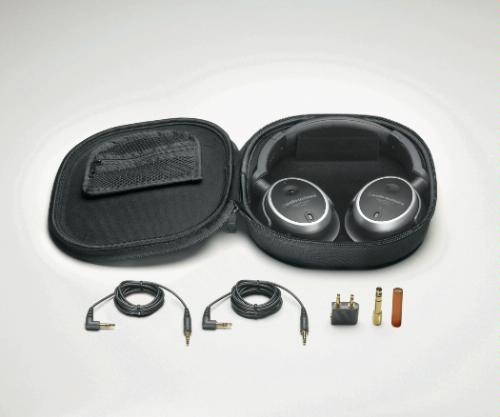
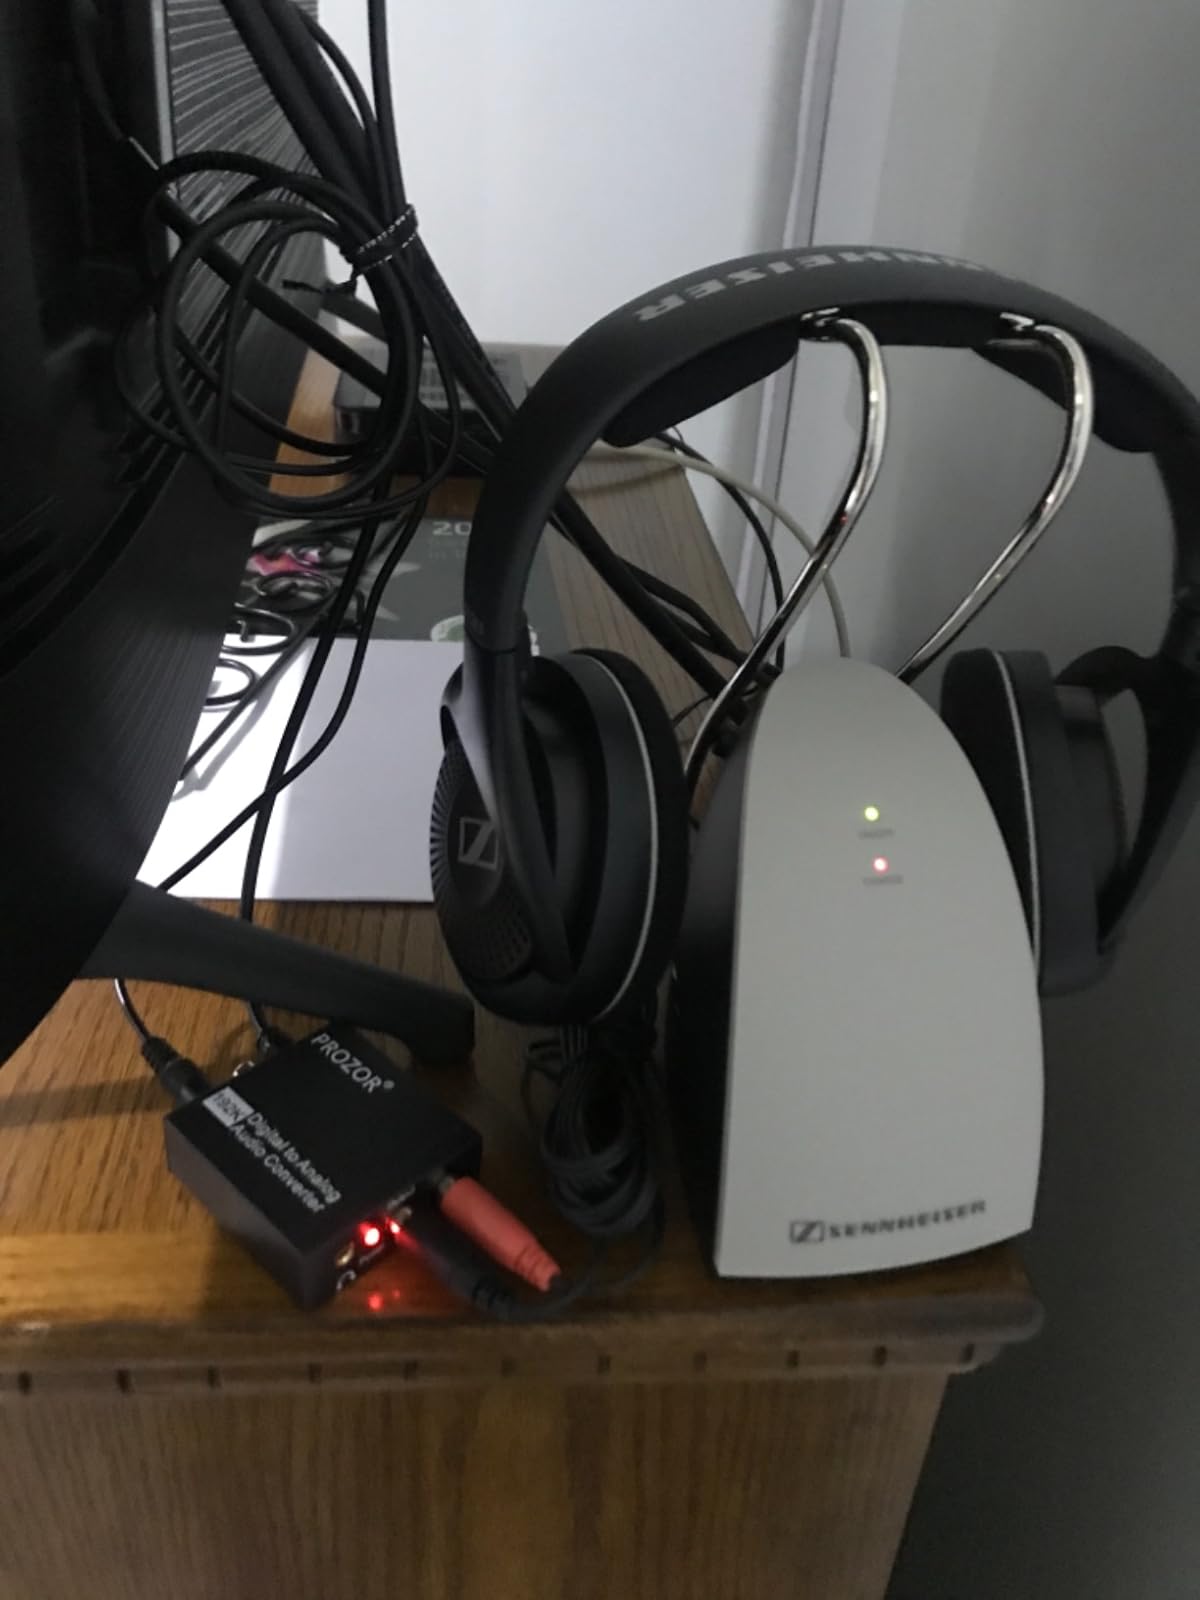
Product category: headphones
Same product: no